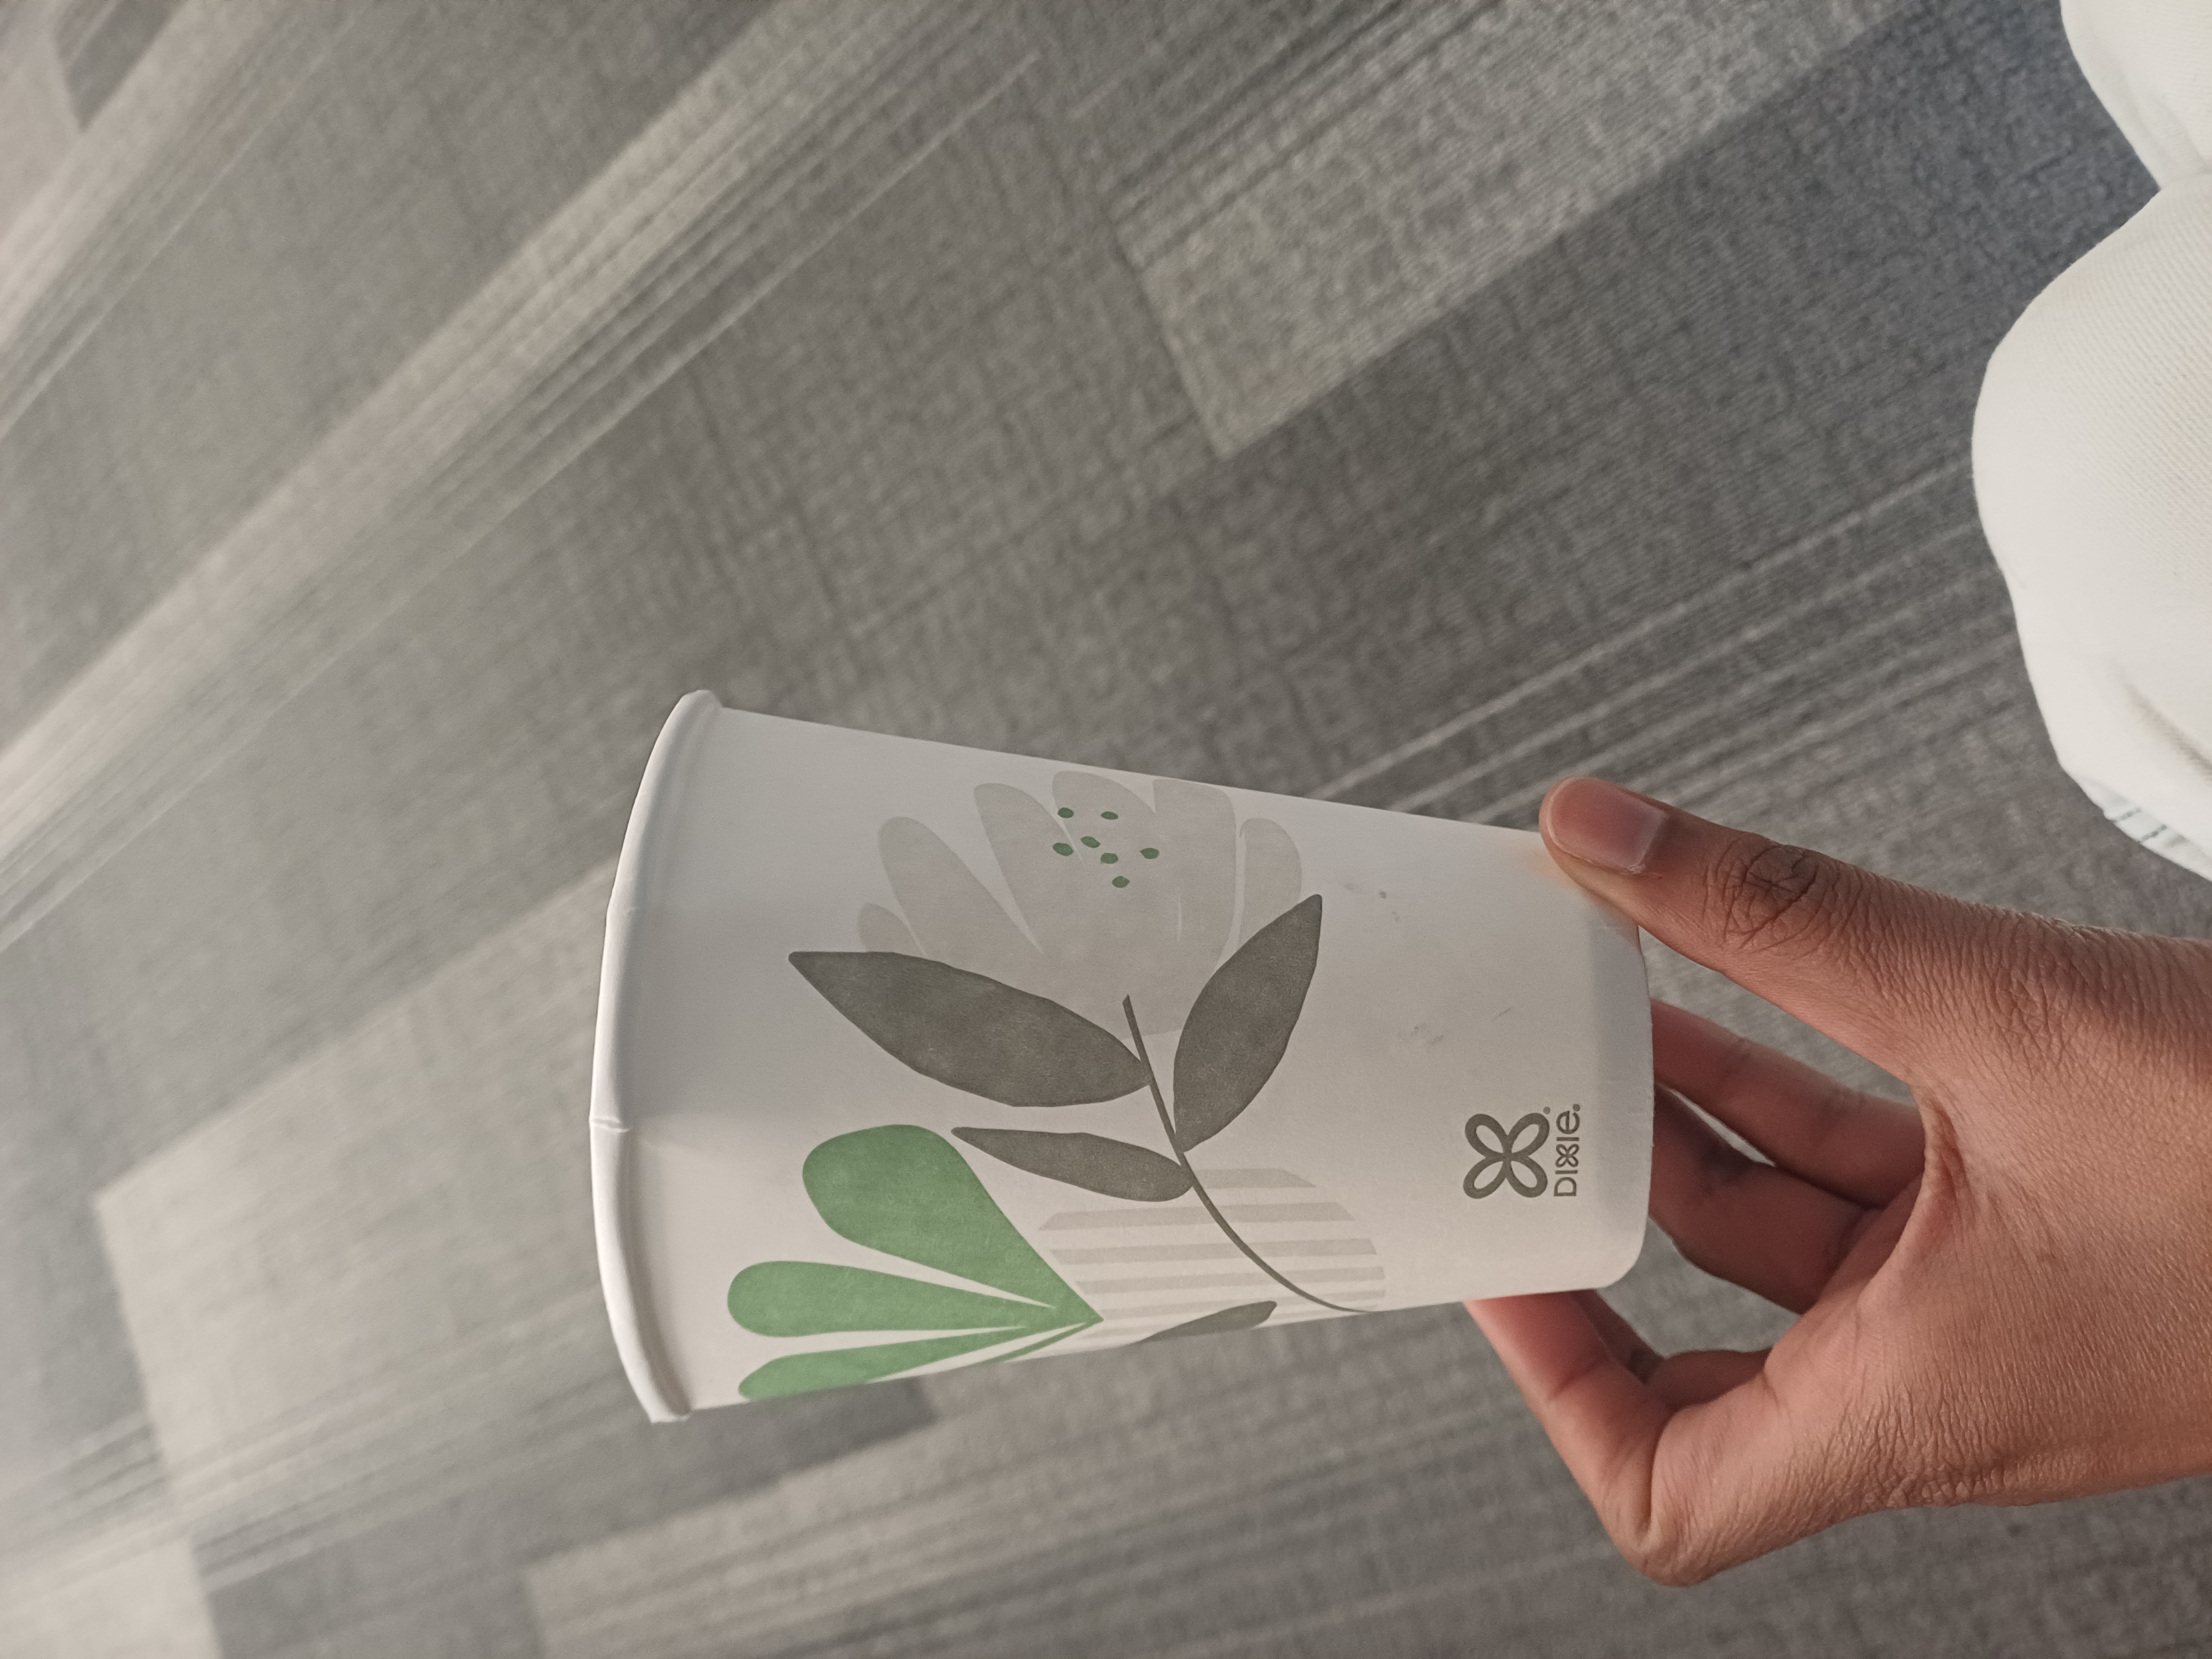
Label: cups